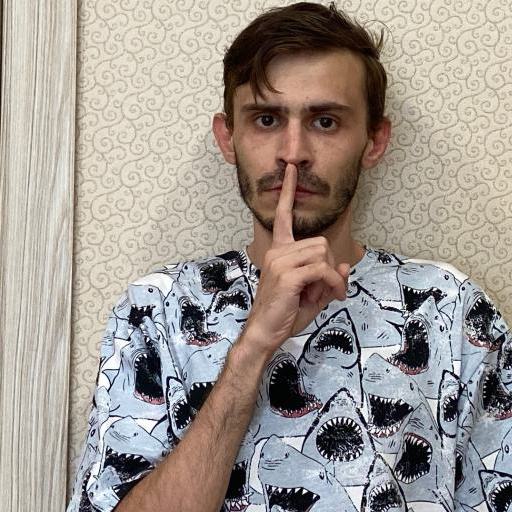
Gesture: mute